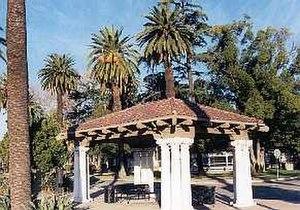
La gare d'Ontario est une gare ferroviaire des États-Unis, située sur le territoire d'Ontario dans l'État de Californie.